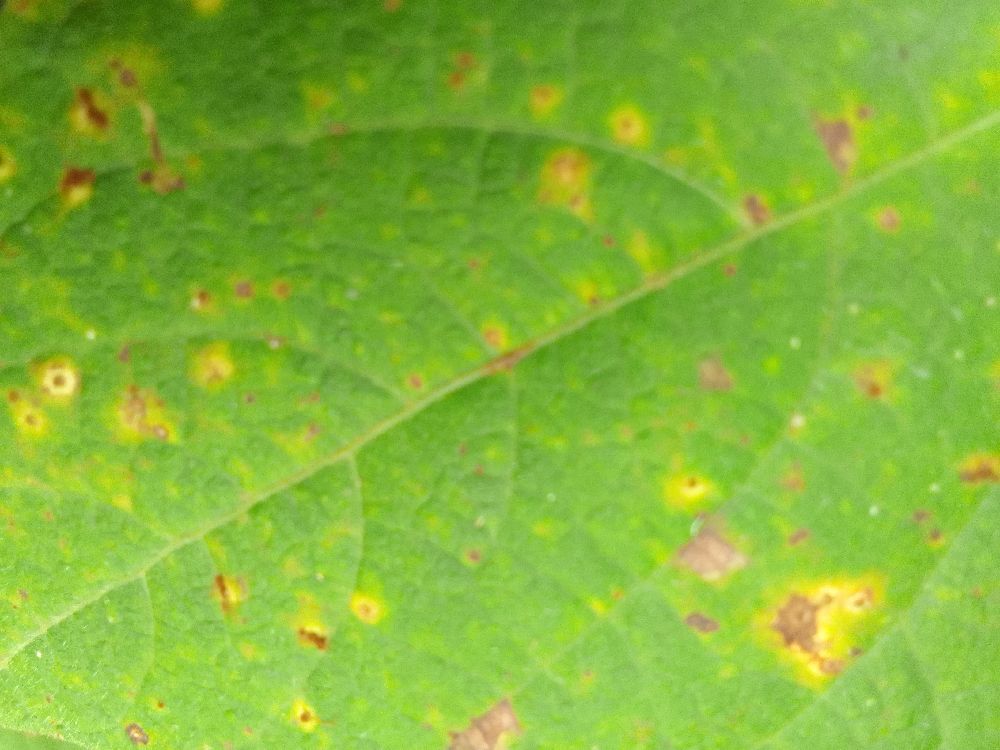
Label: rust